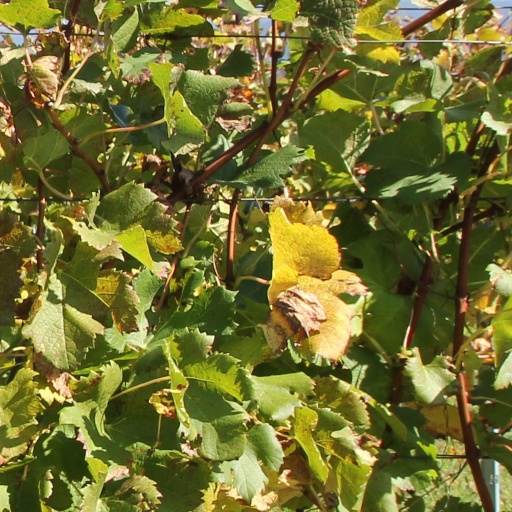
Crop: grape